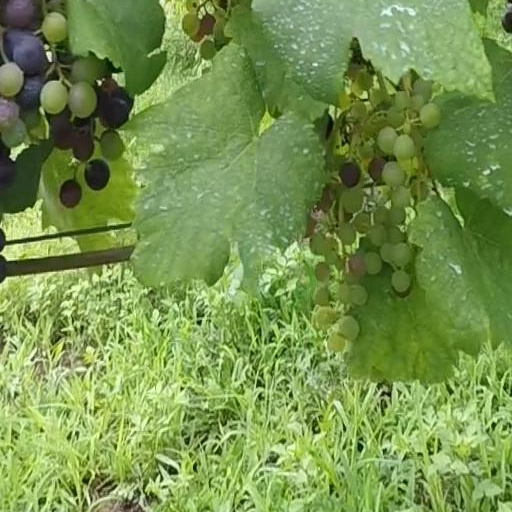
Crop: grape